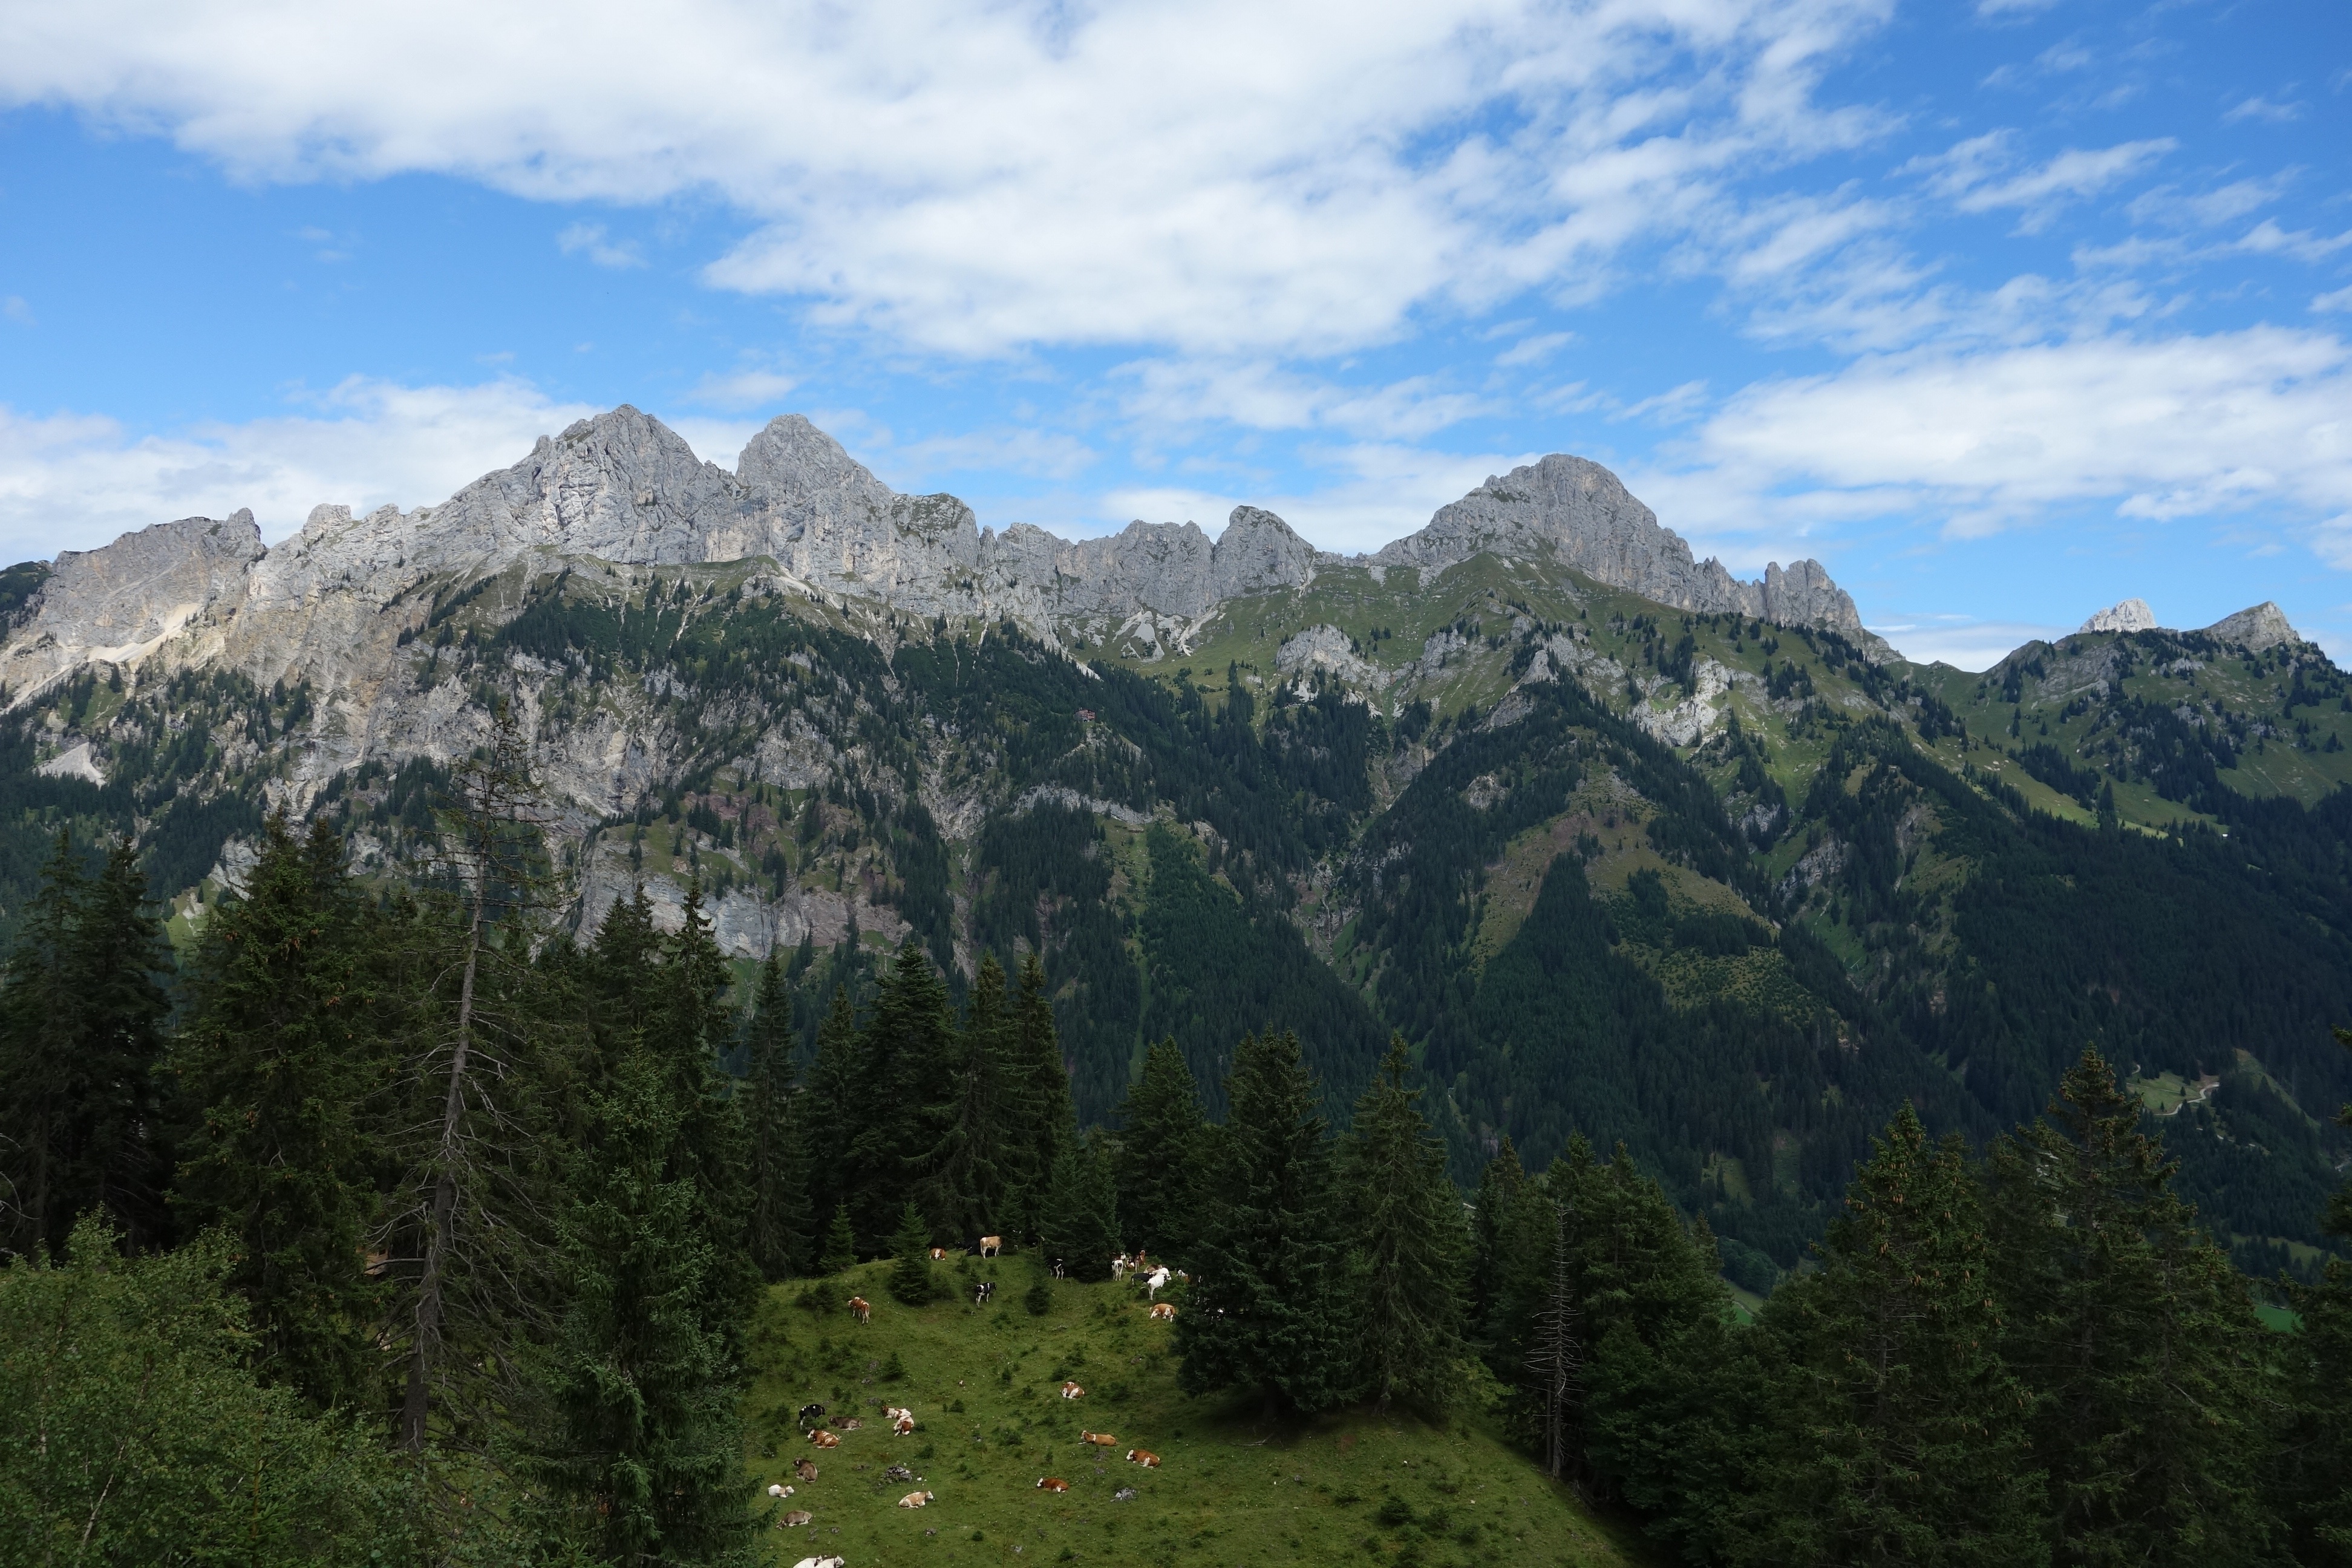
tree, nature, forest, wilderness, walking, mountain, sky, trail, meadow, hill, adventure, valley, mountain range, blue, national park, ridge, summit, alps, plateau, fell, ecosystem, landform, mountain pass, mountain group, geographical feature, mountainous landforms